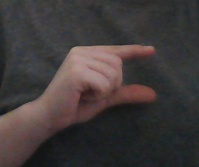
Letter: dal